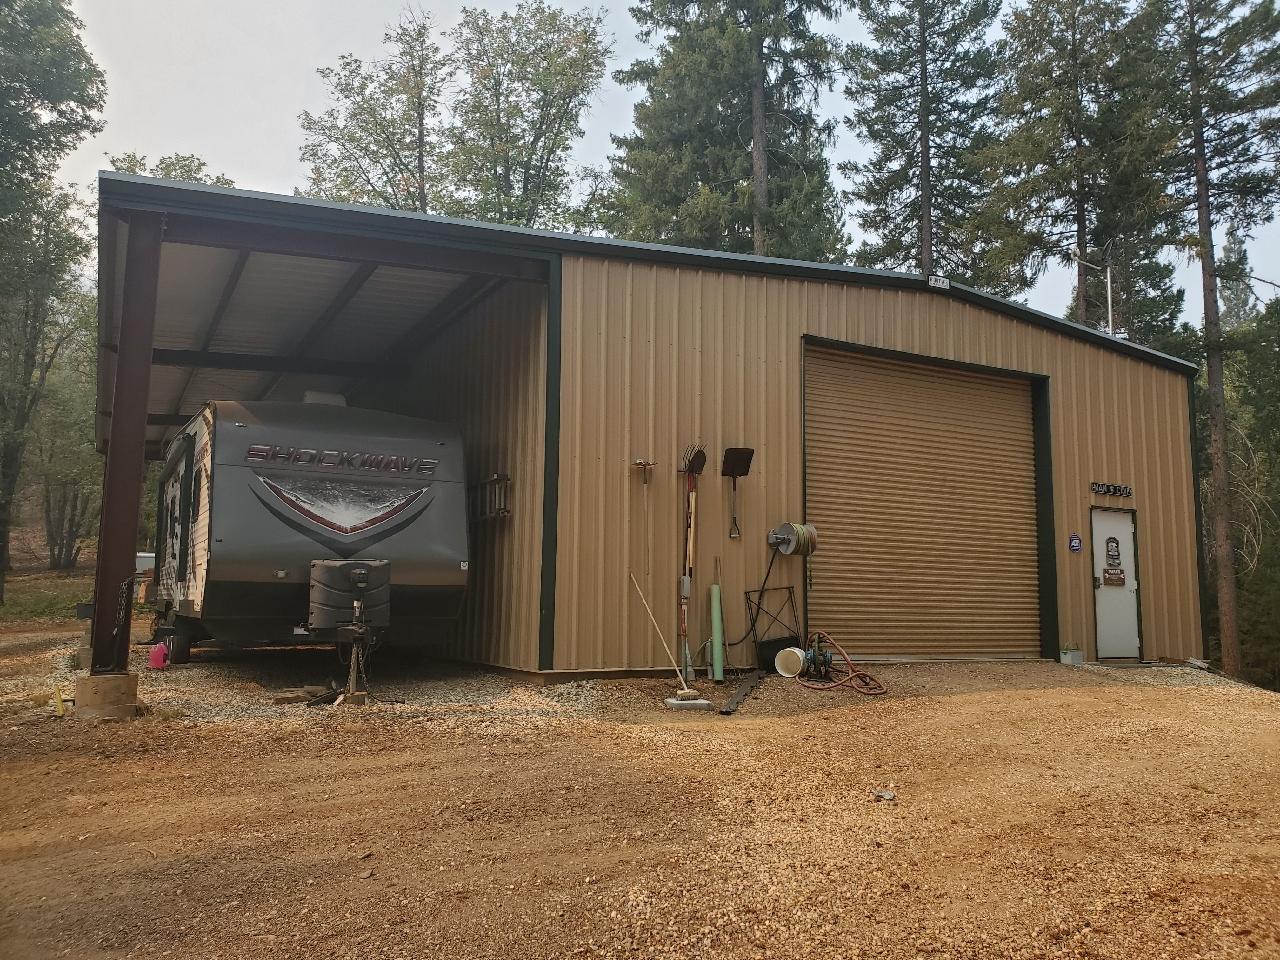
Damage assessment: no_damage